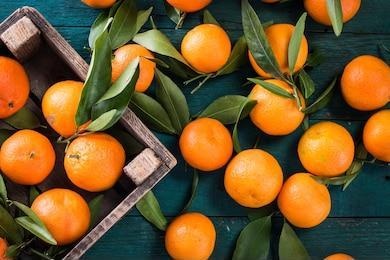
Label: mandarine